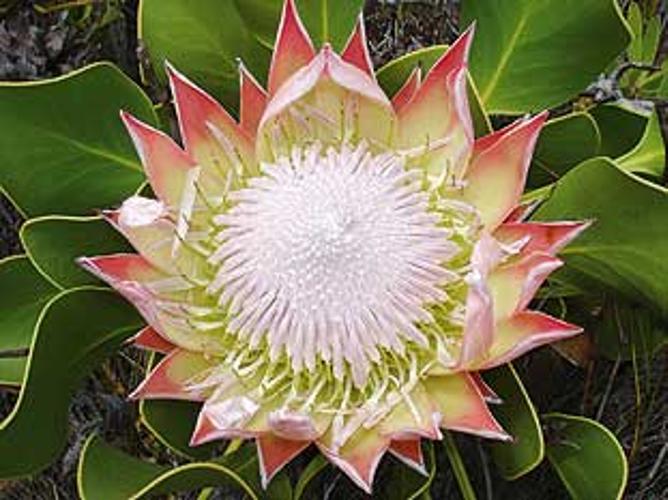
Label: king protea